Polytechnics Canada

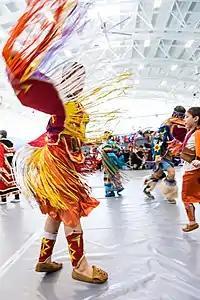
Conestoga College

Polytechnics Canada is a national nonprofit association representing 13 research-intensive, publicly funded polytechnics, colleges, and institutes of technology in Canada.